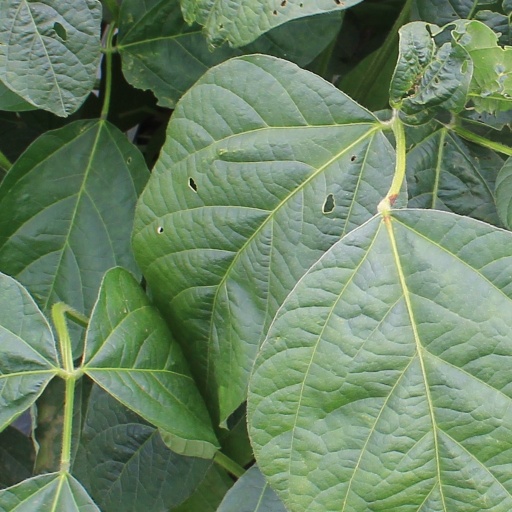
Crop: soybean